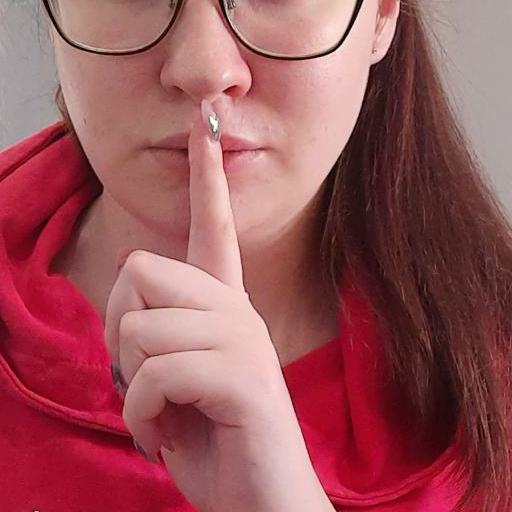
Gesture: mute